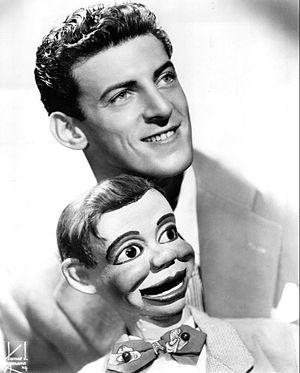
Paul Winchell est un acteur américain né le 21 décembre 1922 à New York, New York, décédé le 24 juin 2005 à Los Angeles.